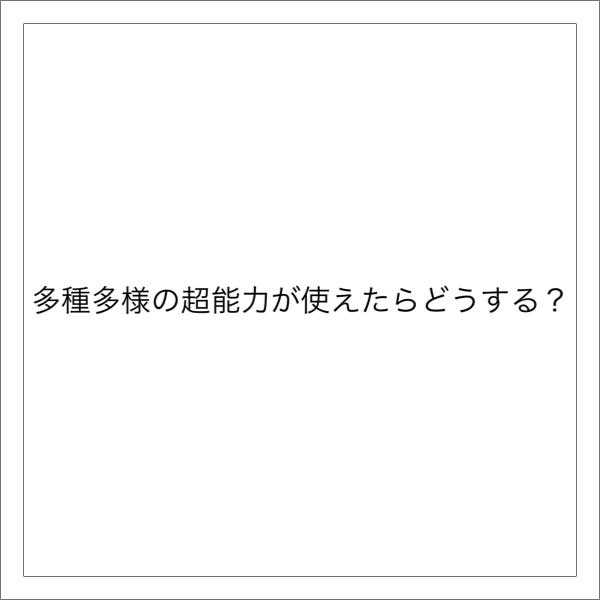
回答: ここでボケてない